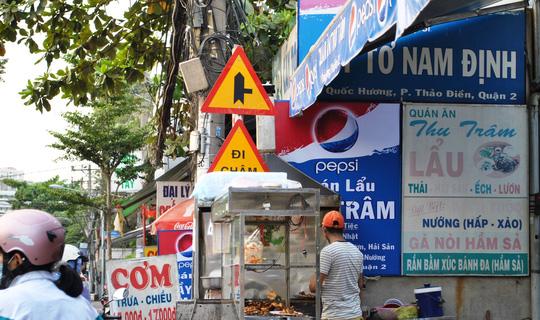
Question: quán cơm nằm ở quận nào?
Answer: quận 2